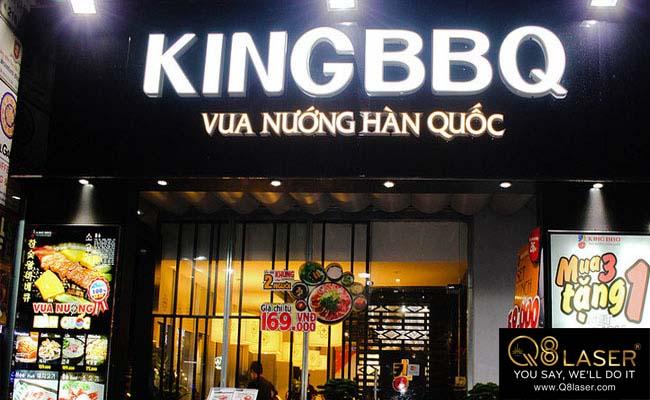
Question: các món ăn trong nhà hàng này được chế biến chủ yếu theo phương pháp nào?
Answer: nướng